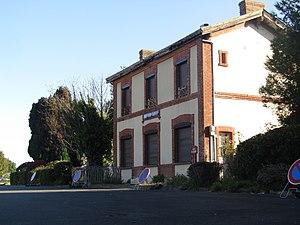
Le bâtiment voyageurs de la Gare de Montviron - Sartilly en septembre 2018
La gare de Montviron - Sartilly est une gare ferroviaire française de la ligne de Lison à Lamballe, située sur le territoire de la commune de Montviron, à proximité de Sartilly, dans le département de la Manche en région Normandie.